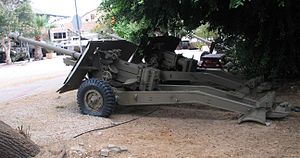
Panther / Historie og anvendelse i kamp / Vestfronten / Den amerikanske/britiske reaktion
Den engelske Ordnance QF 17-pounder set fra siden (panserværnskanon).
Panther er en tysk kampvogn, som blev brugt under den 2. verdenskrig. Panther-kampvognen kom til i november 1942. Den havde en 75 mm kanon som gjorde det muligt at trænge gennem panseret på de sovjetiske kampvogne T-34. Dens eget panser var 80 mm tykt og havde kopieret de sovjetiske T-34's skrånende panser, hvorved projektiler ville rikochettere. Dens motor på 690 hk gjorde det muligt at køre ca. 45 km/t. Der blev i årene 1942-1945 produceret 4814 Panther-kampvogne. Pantheren falder ind under kategorien middeltung. Endvidere blev Pantheren betragtet som en af de bedste under den 2. verdenskrig i dens kategori.